Karl Ledderhose

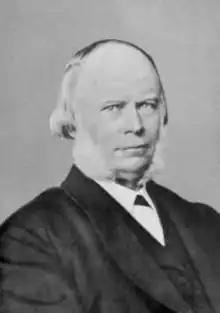
Eduard von Möller

Ledderhose was a protégé and close collaborator of Eduard von Möller, particularly during the transition to Prussian rule, at which time von Möller was named Oberpräsident of the newly formed Prussian Province of Hesse-Nassau. When von Möller was transferred to Strasbourg and named of Alsace–Lorraine in 1871, he specifically wrote to Chancellor Otto von Bismarck requesting that Ledderhose be made his vice-president. By 1875, due to an increasing personality clash between von Möller and the District President of the Unterelsaß District, Adolf Ernst von Ernsthausen, von Moeller requested that Bismarck transfer von Ernsthausen to Colmar and make him the District President of Oberelsaß, so that while they might still have to work together, they would not have to live in the same city. Consequently, Ledderhose was elevated to the position of District President, which position he held until 1879, when Edwin Freiherr von Manteuffel was appointed the first Imperial Lieutenant of Alsace-Lorraine. During his tenure as District President, Ledderhose was able to take part in many great events of state, including several visits by the Kaiser and the imperial court. On the occasion of the Kaiser's visit to inaugurate the opening of the Kaiser-Wilhelm-Universität, Ledderhose received much praise, but his wife Minna was also singled out for her charm and the dignity with which she "played " for the Imperial retinue. Indeed, the Ledderhose's salon, held in the spacious chambers they occupied in the , now the Musée de l'Œuvre Notre-Dame, were widely praised by Strasbourg's high society for the quality of their attendees, and the conversation therein.